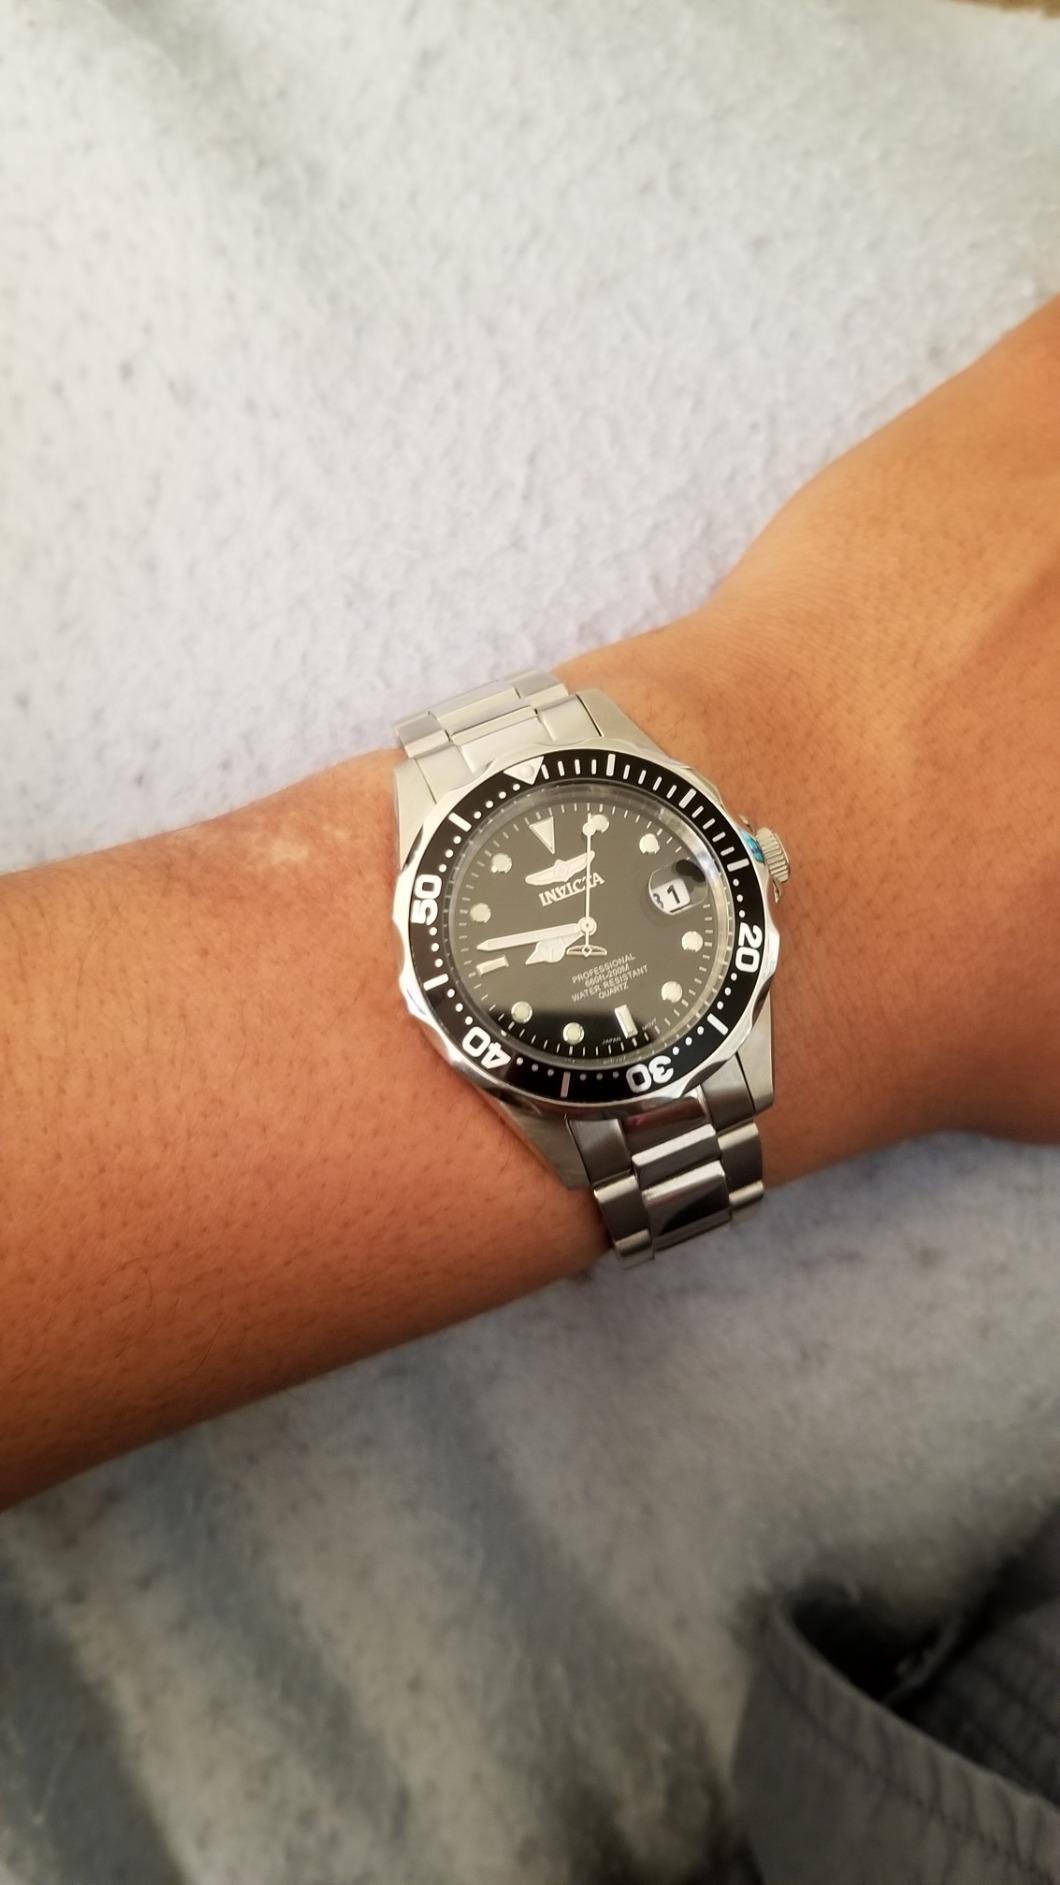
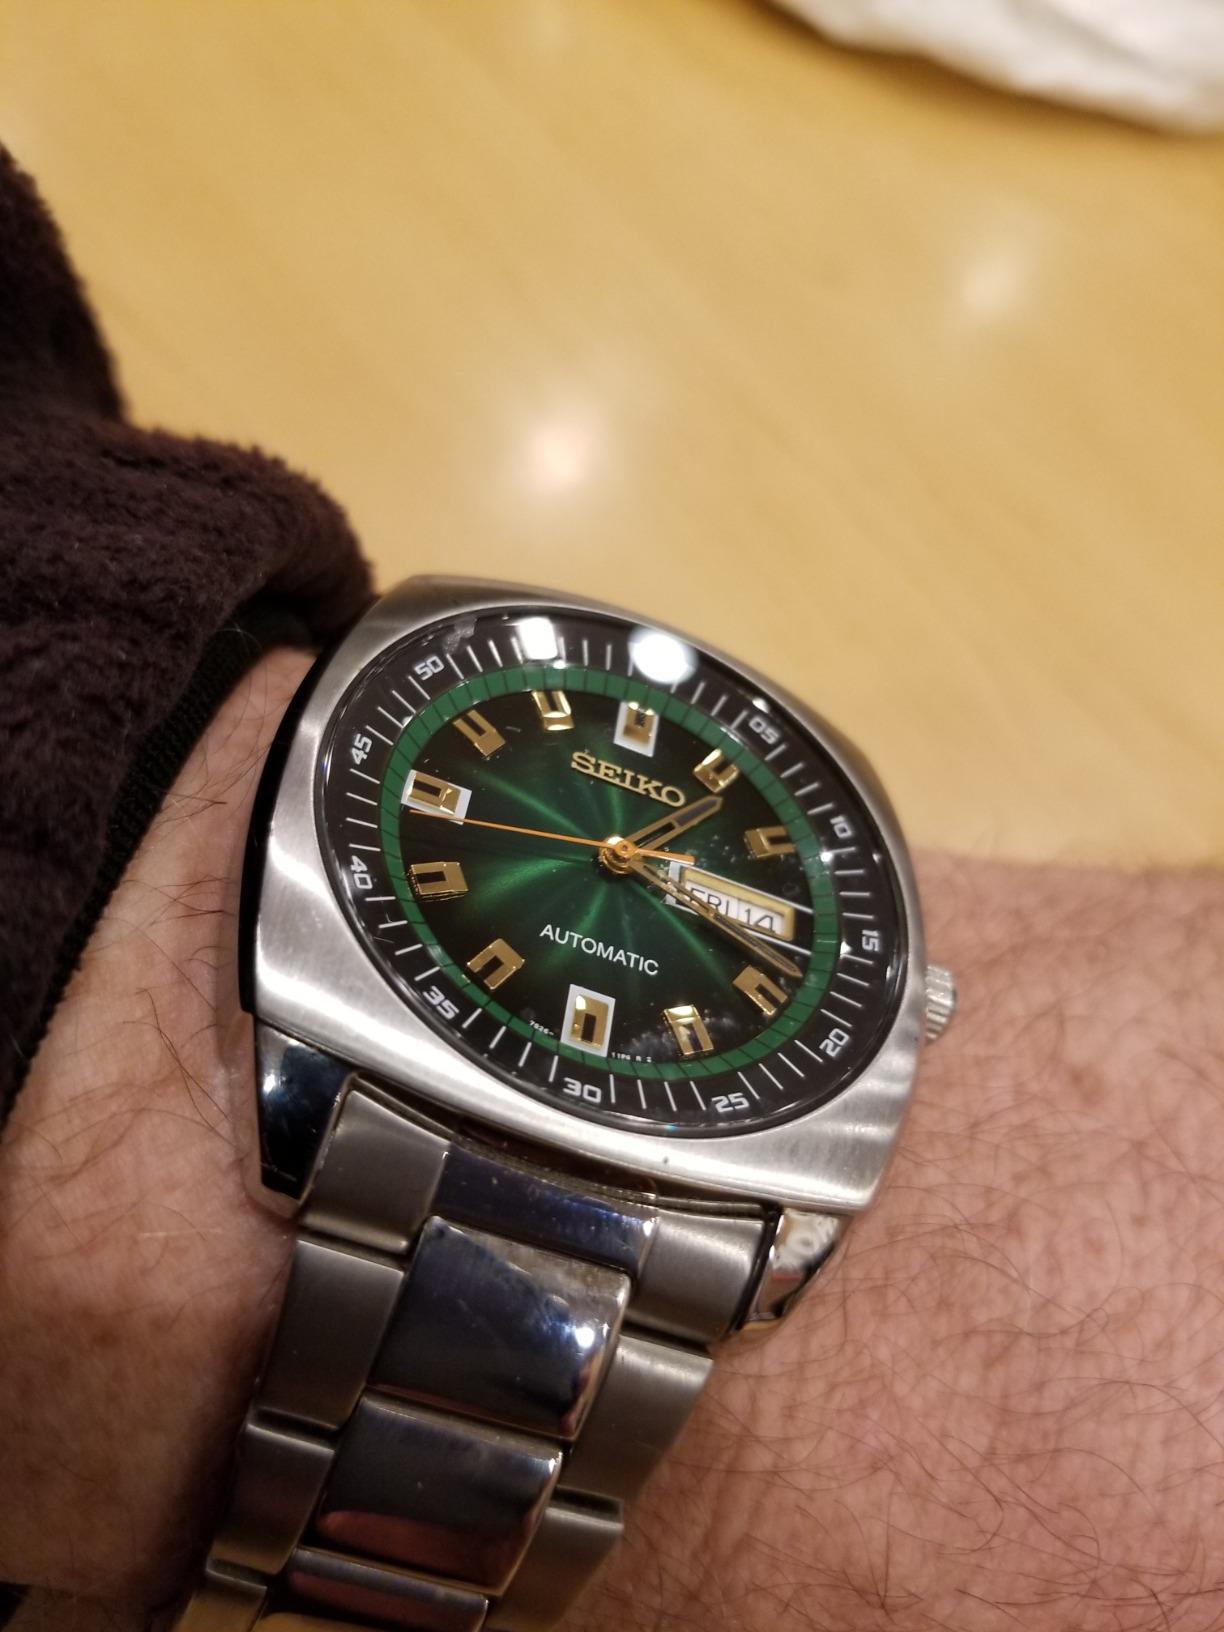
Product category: accessories_watch
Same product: no